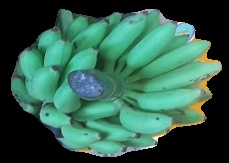
Variety: elakki-bale
Grade: grade2